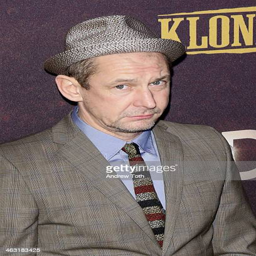
actor attends the series premiere